Hostel

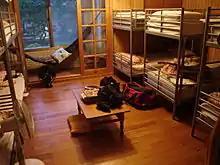
Hostel dormitory room in Taiwan

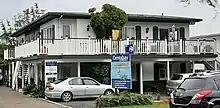
A house that has been converted into a hostel in Paihia, New Zealand

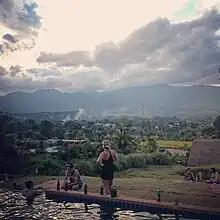
Outdoor pool and shared space at a hostel in Pai, Thailand

A hostel is a form of low-cost, short-term shared sociable lodging where guests can rent a bed, usually a bunk bed in a dormitory sleeping 4–20 people, with shared use of a lounge and usually a kitchen. Rooms can be private or shared - mixed or single-sex - and have private or shared bathrooms. Food and beverage, laundry services, luggage storage, and lockers may also be available.